Pendennis Castle

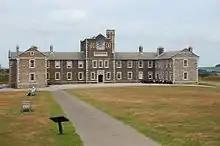
Early 20th-century barracks

Pendennis Castle continued in use through the 18th and 19th centuries under the command of successive captains, still operating in partnership with St Mawes. In 1714, Colonel Christian Lilly carried out an inspection of the fortification, finding it to be "in a very precarious condition" and noting that "the body of the fort having been for many years neglected is now is in a very ruinous condition". The parapets had collapsed, the ramparts could easily be scaled and the ditches were filled with brambles. Little was done to remedy this, however, until the 1730s, when the castle was extensively modernised. The interior was redesigned, the ramparts were rebuilt and the castle's guns were replaced, incorporating new 18-pounder cannons.